Children's museum

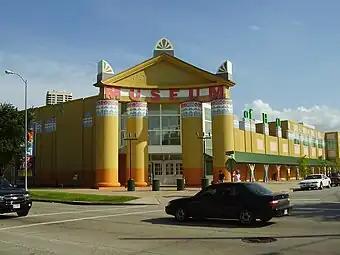
Children's Museum of Houston

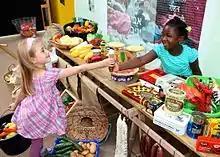
Two girls in the

The Brooklyn Children's Museum was established in 1899 by the Brooklyn Institute of Arts and Sciences. It is often regarded as the first children's museum in the United States. The idea behind the Brooklyn Children's Museum implicitly acknowledged that existing American museums were not designed with children in mind. Although museums at the turn of the century viewed themselves as institutions of public education, their exhibits were often not made accessible for children, who may have struggled with simple design features like the height of exhibit cases, or the language of interpretive labels. Furthermore, touching objects was often prohibited, limiting visitors' ability to interact with museum objects.